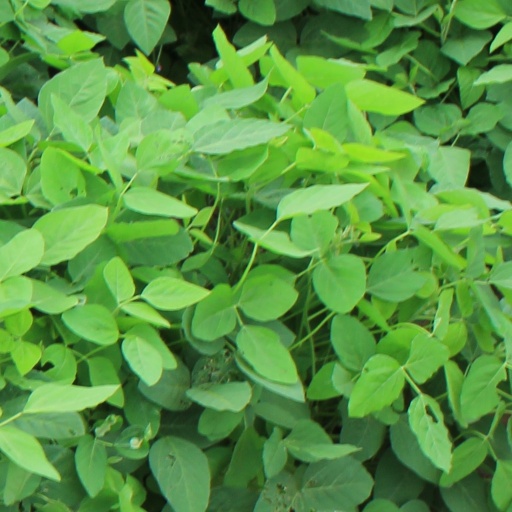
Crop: soybean